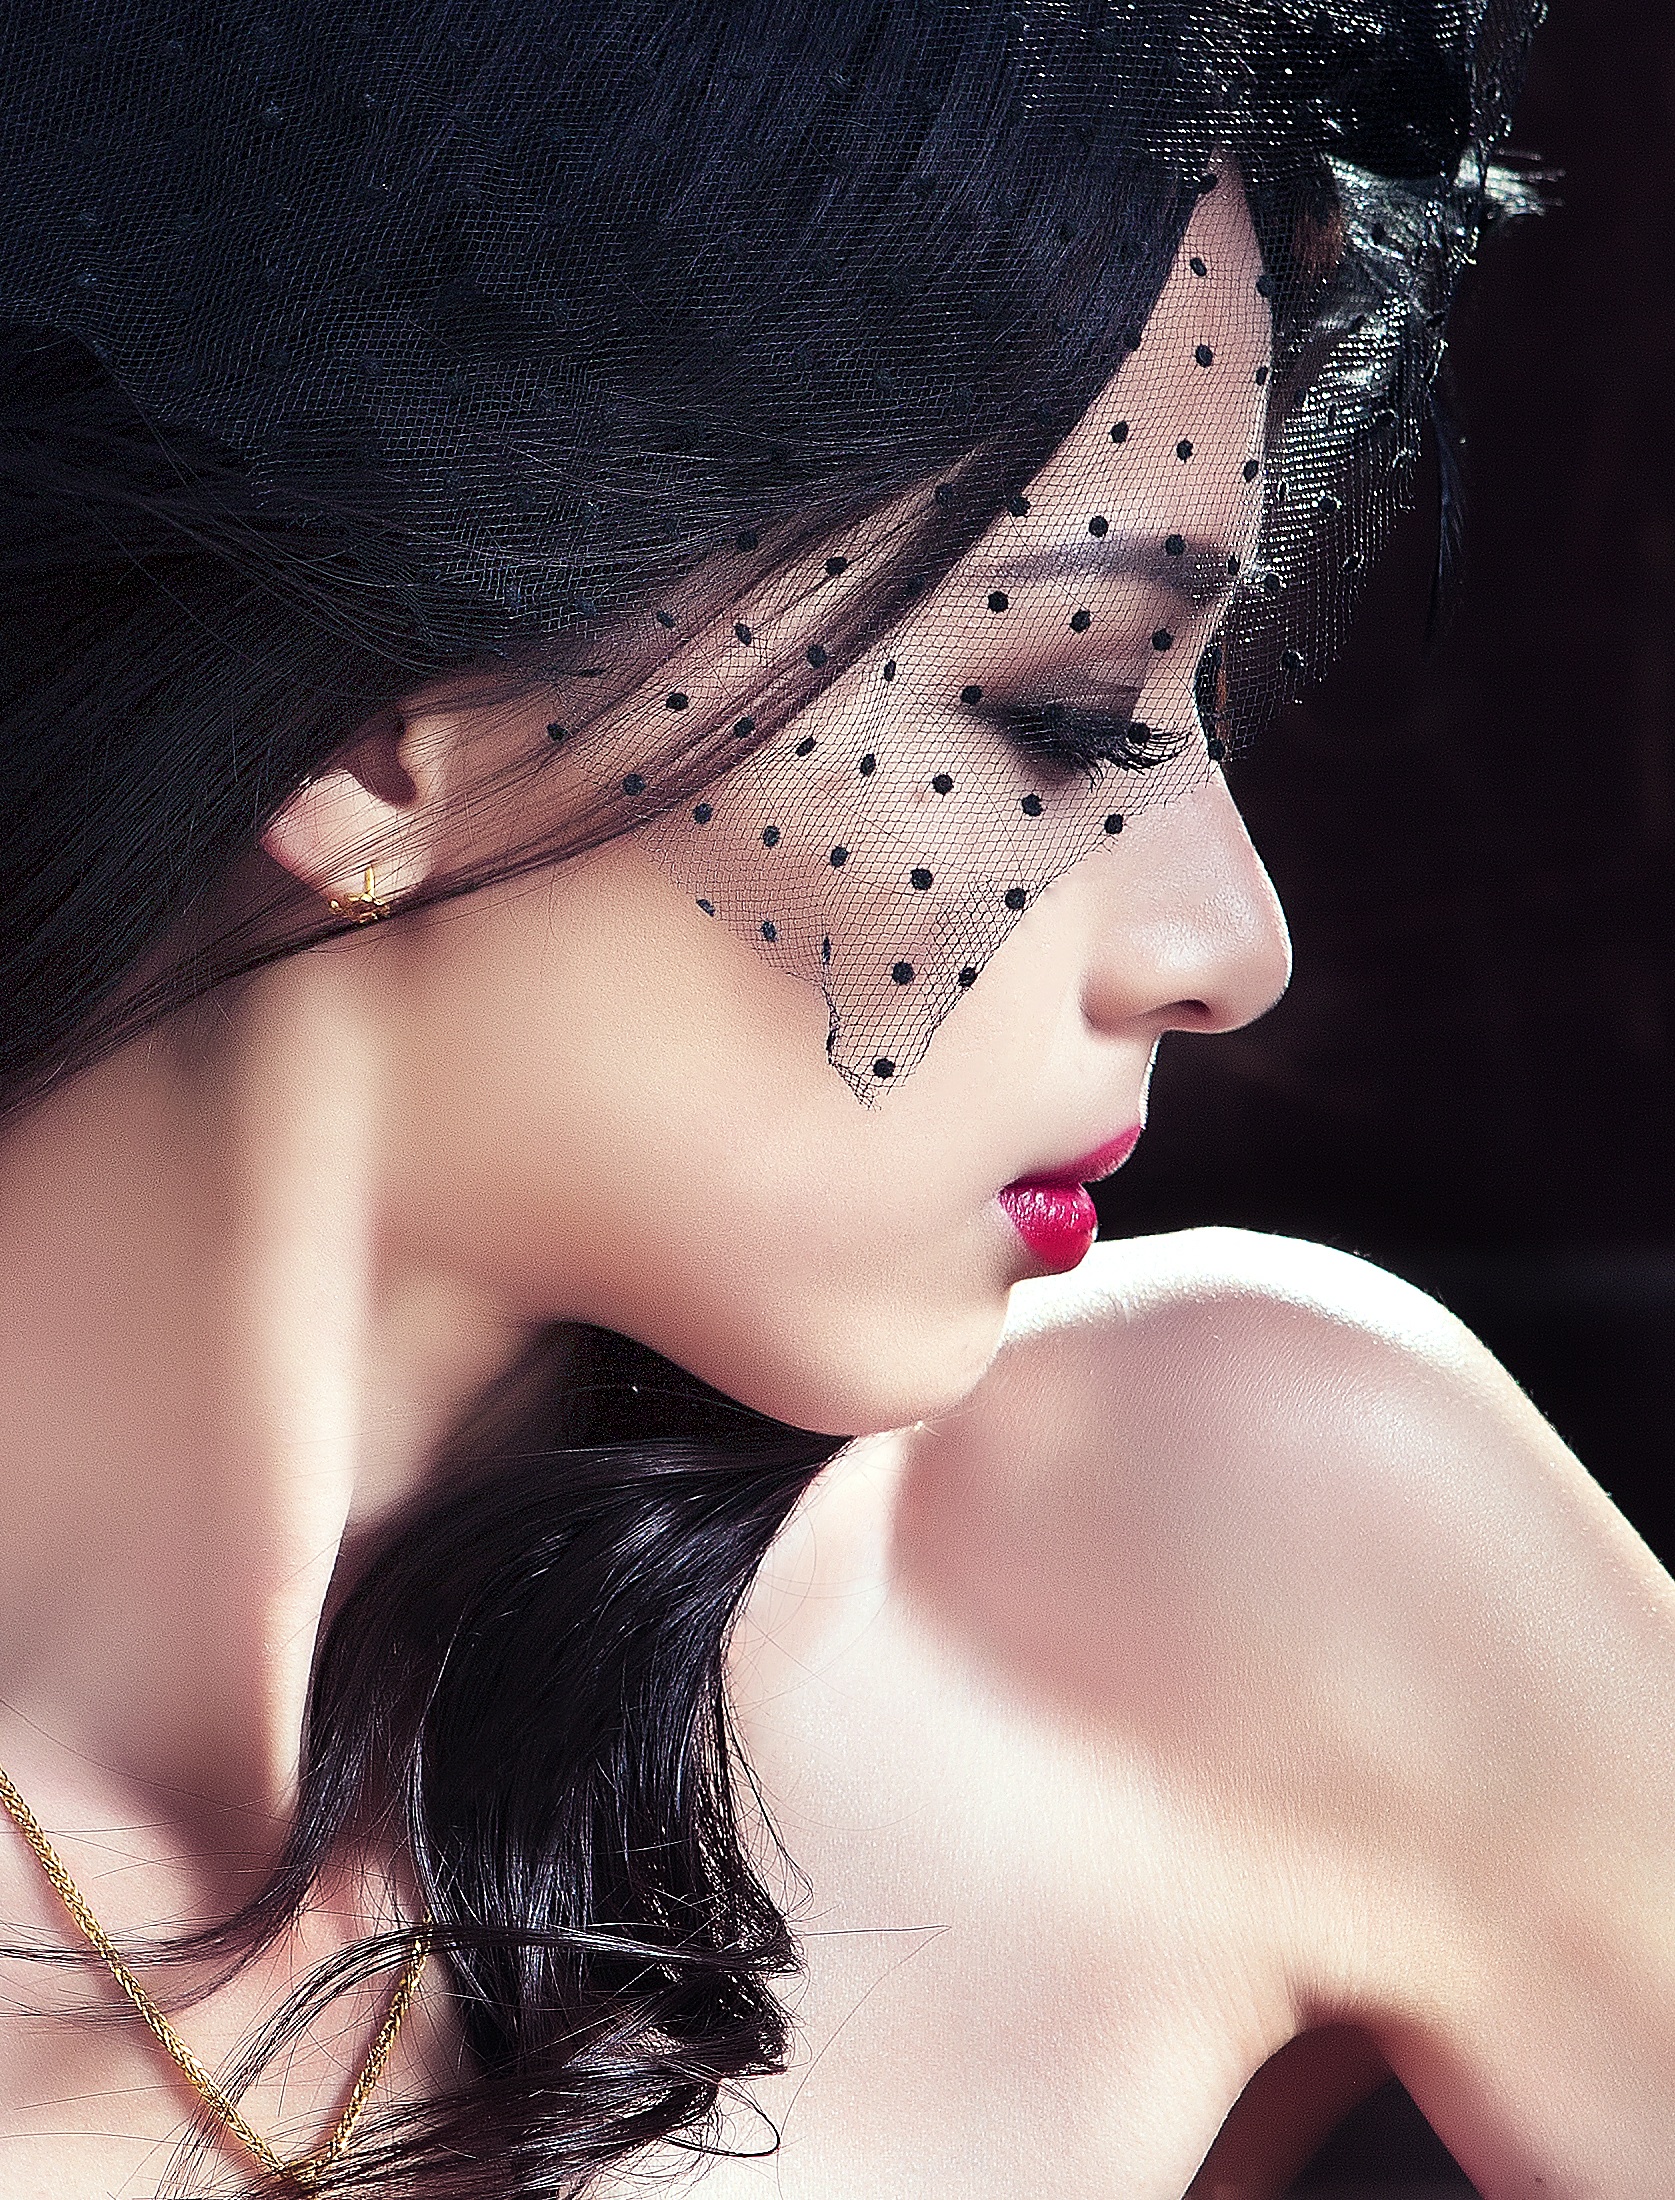
person, girl, woman, photography, portrait, model, asia, fashion, clothing, black, lady, mouth, make up, close up, human body, black hair, face, nose, girls, advertisement, eye, head, skin, beauty, organ, photo shoot, comercial, sense, art model, advertismant